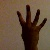
The image shows a hand gesture representing the number 4 in Indian Sign Language.